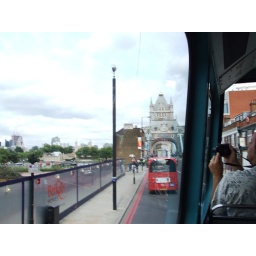
driving over the tower bridge